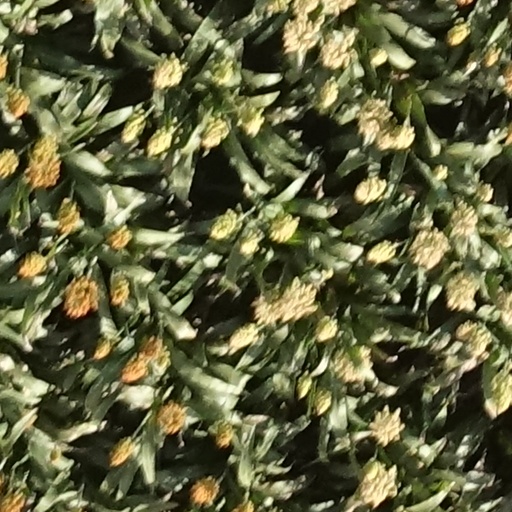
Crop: sorghum